Rudolph Suhrlandt

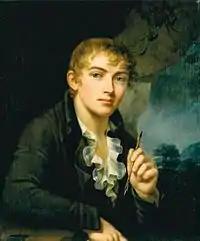
Self-portrait (1810)

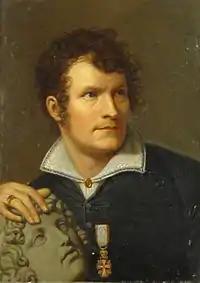
Portrait of Bertel Thorvaldsen (c.1810)

Rudolph Friedrich Carl Suhrlandt (19 December 1781, in Ludwigslust – 2 February 1862, in Schwerin) was a German portrait painter and lithographer.